Jillian Michaels

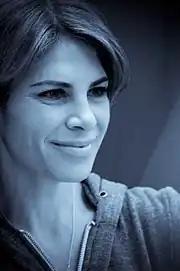
Michaels in April 2011

As a personal trainer, Michaels uses a blend of strength training techniques with her clients including kickboxing, yoga, Pilates, plyometrics, and weight training. Michaels has also developed a continuing education series for trainers with AFAA and holds a nutrition and wellness consultant certificate with the American Fitness Professionals and Associates (AFPA).